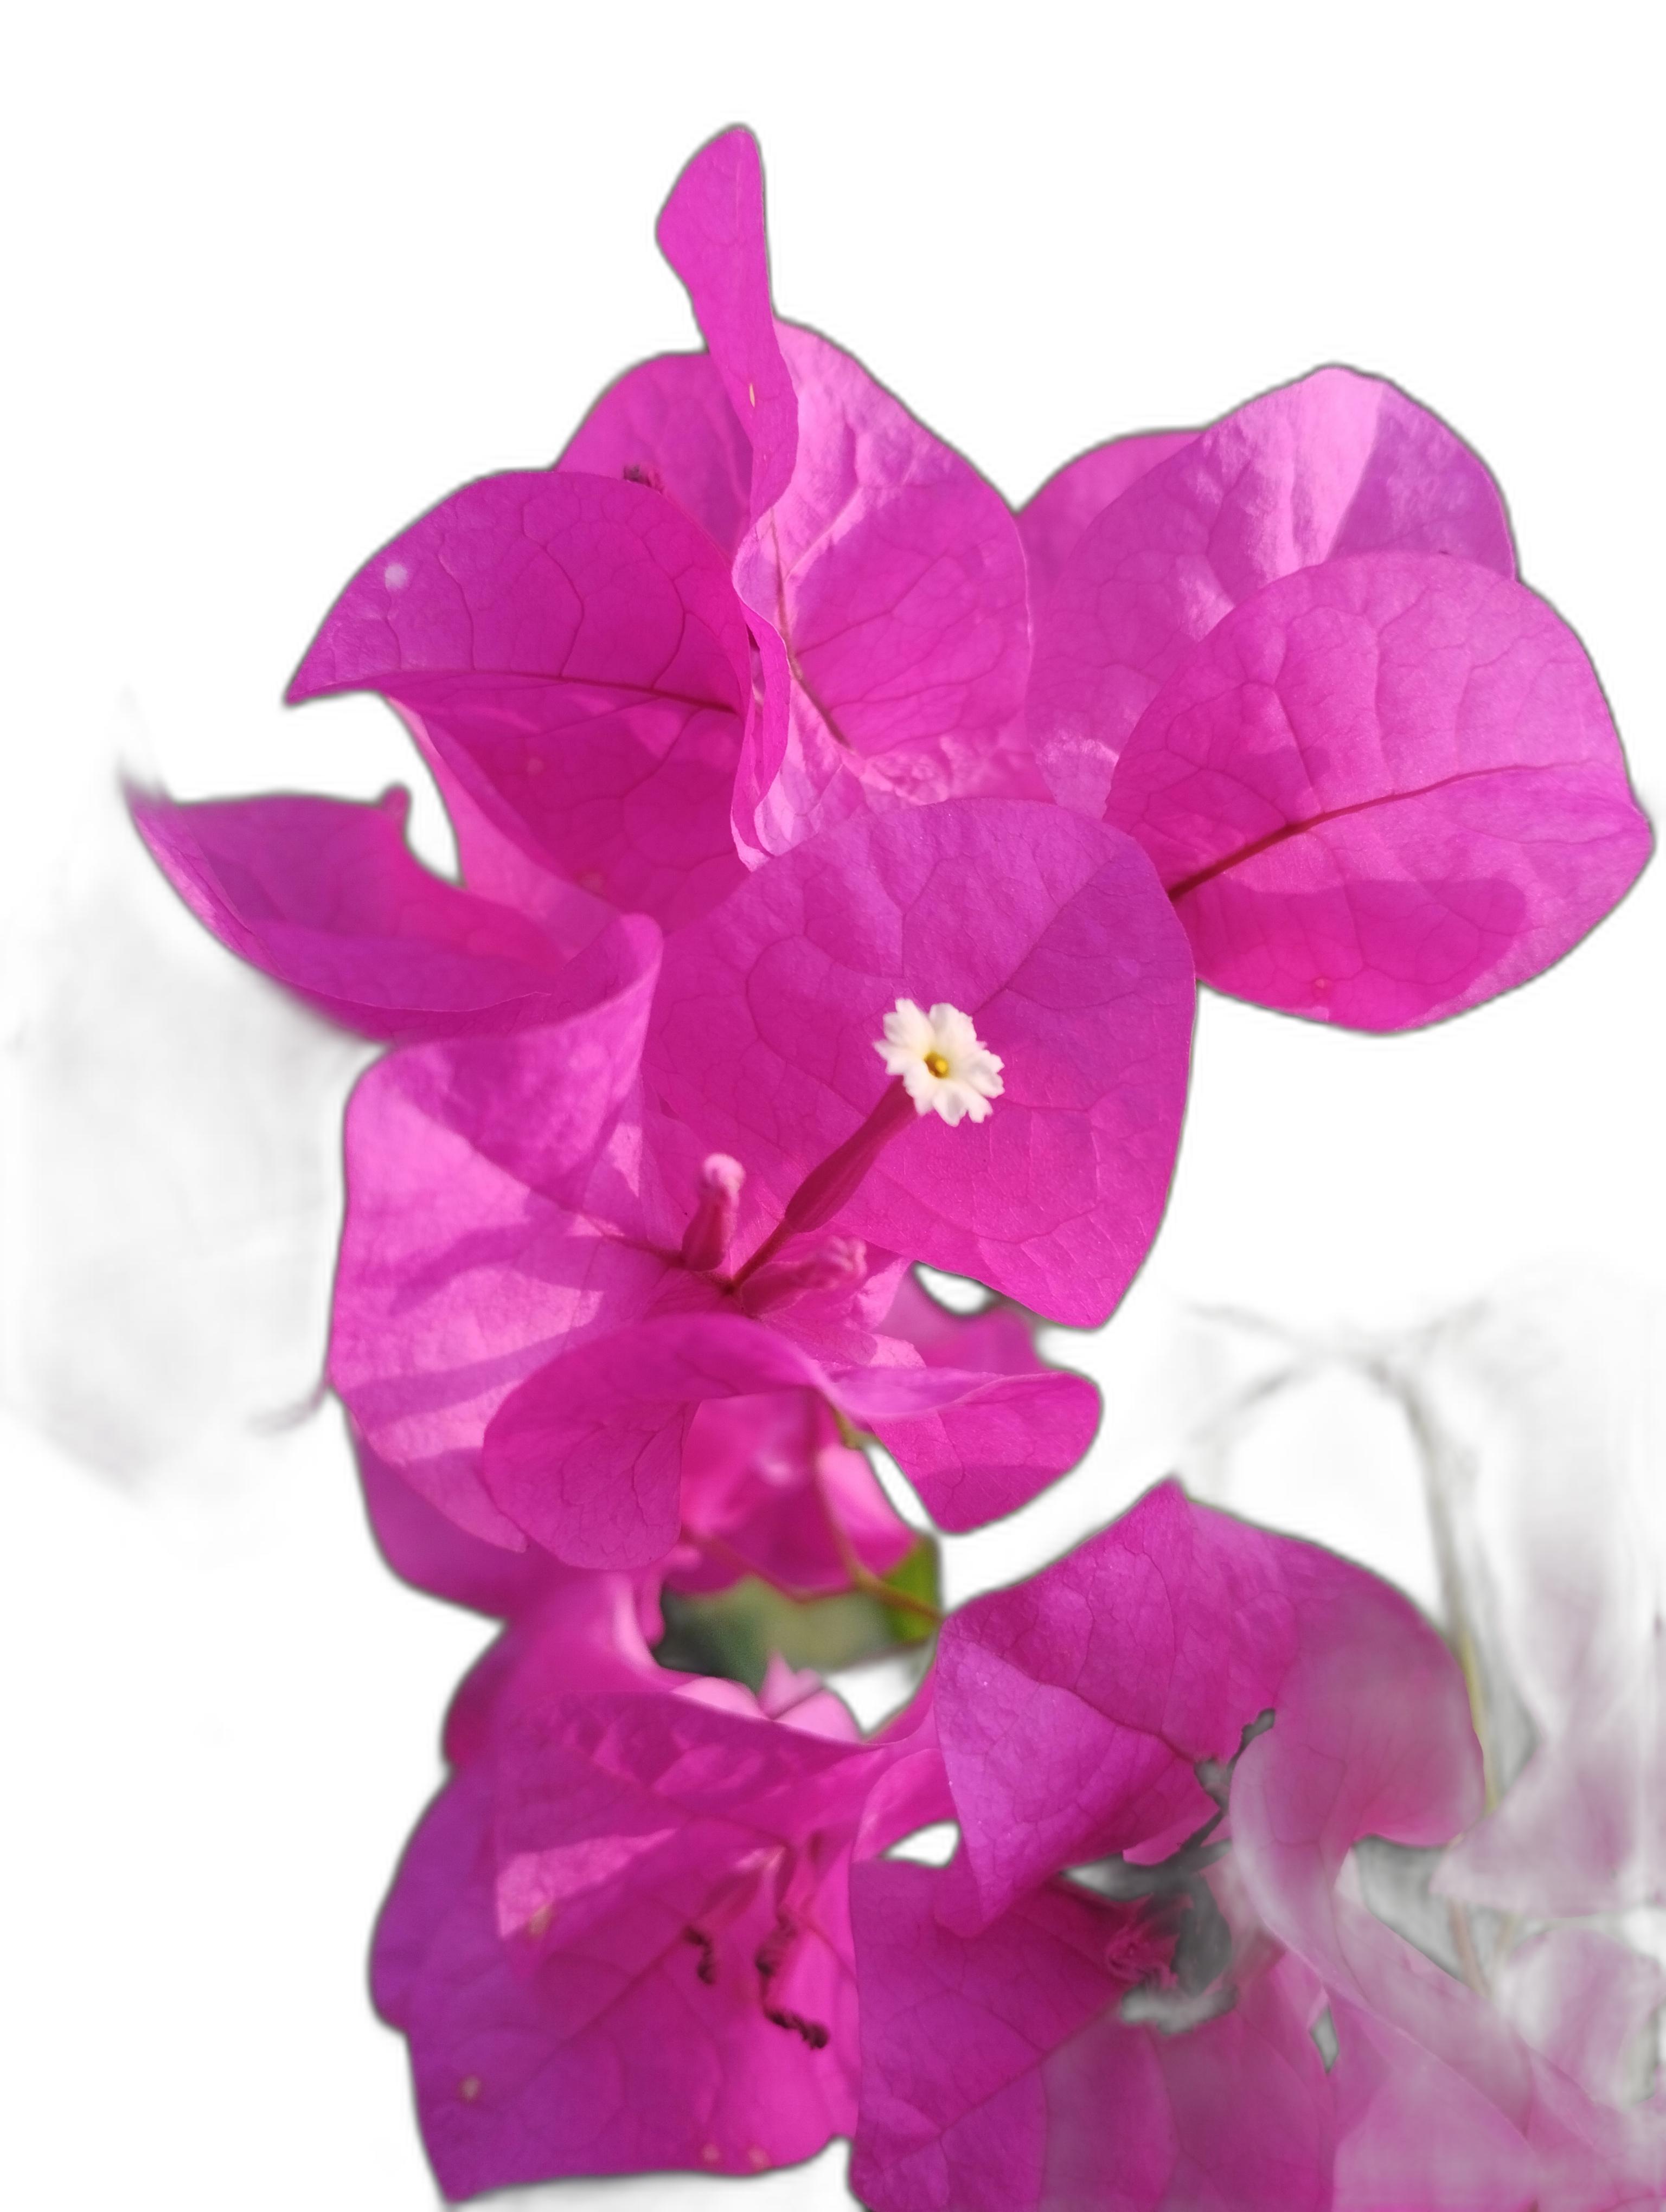
Label: Bougainvillea